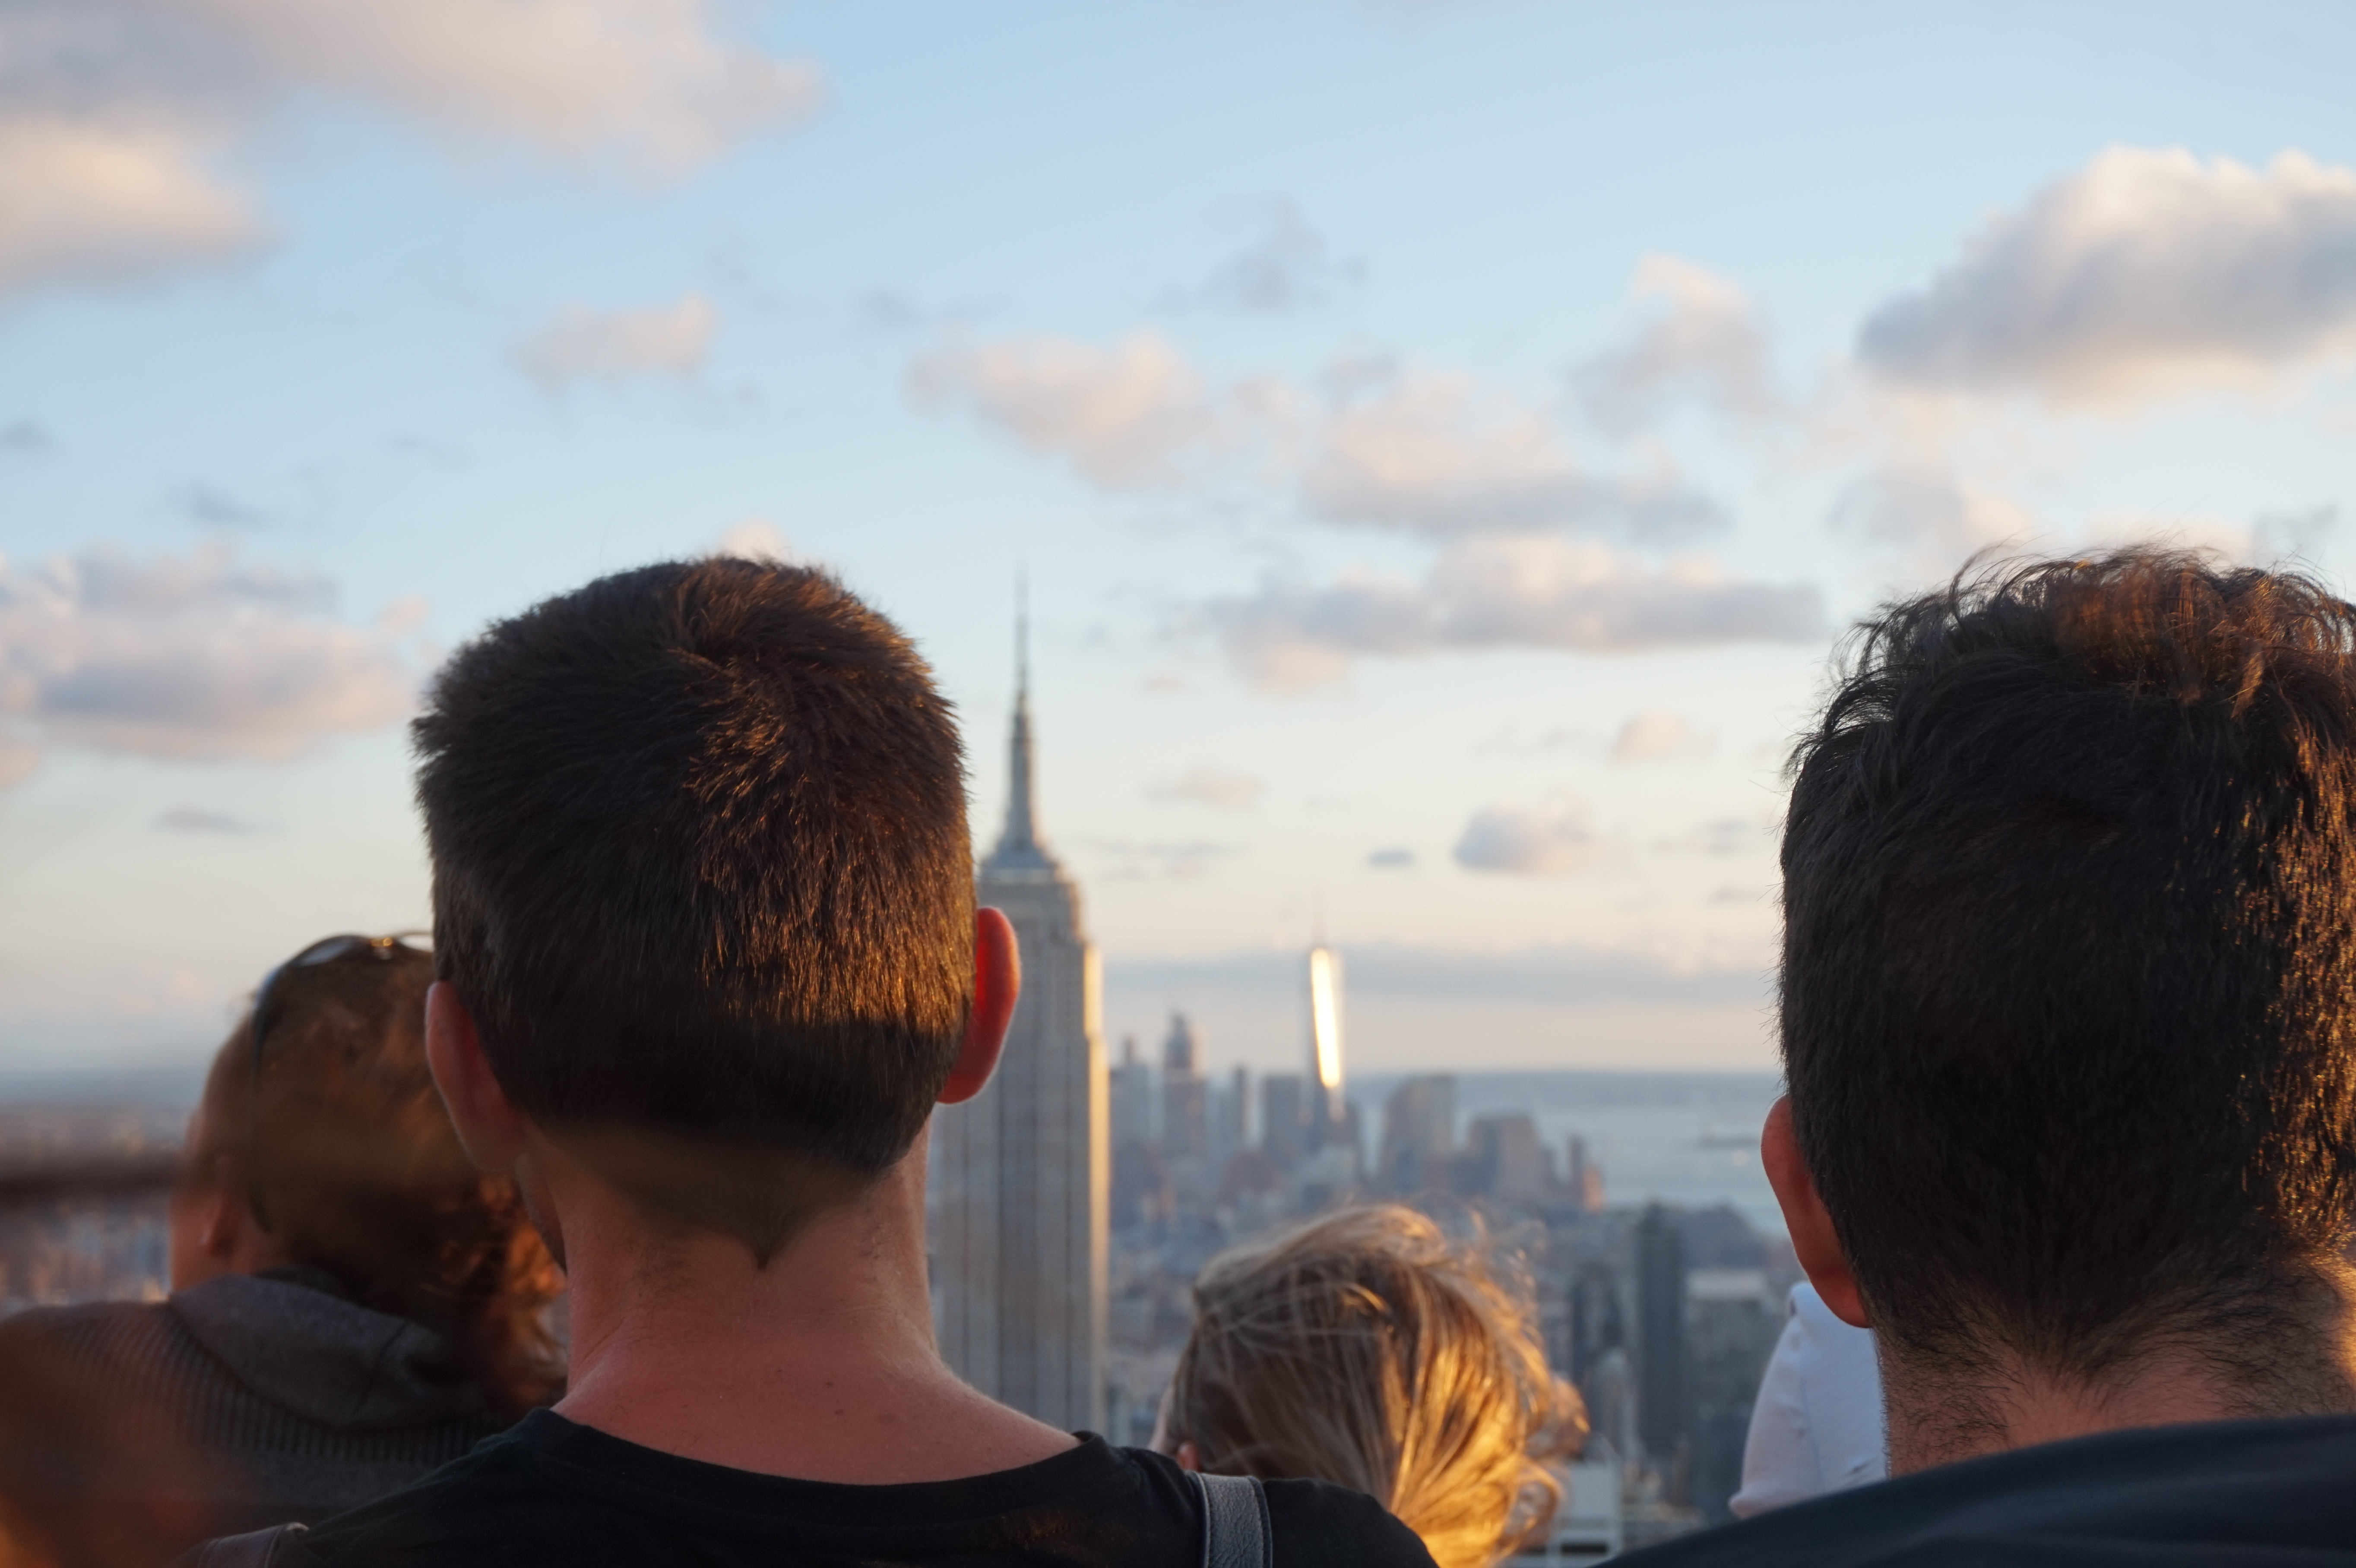
sea, cloud, sunset, sunlight, morning, evening, romance, season, temple, interaction